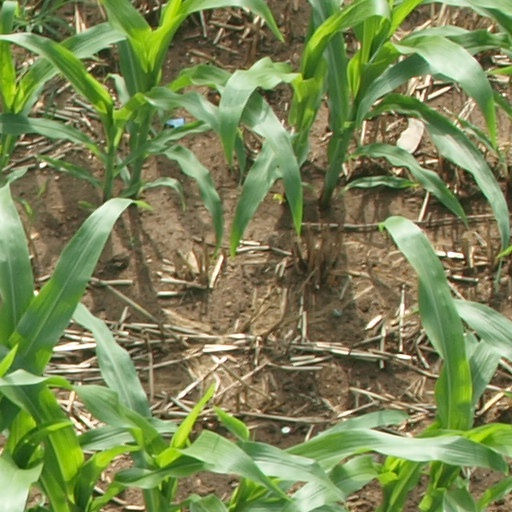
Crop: maize; corn